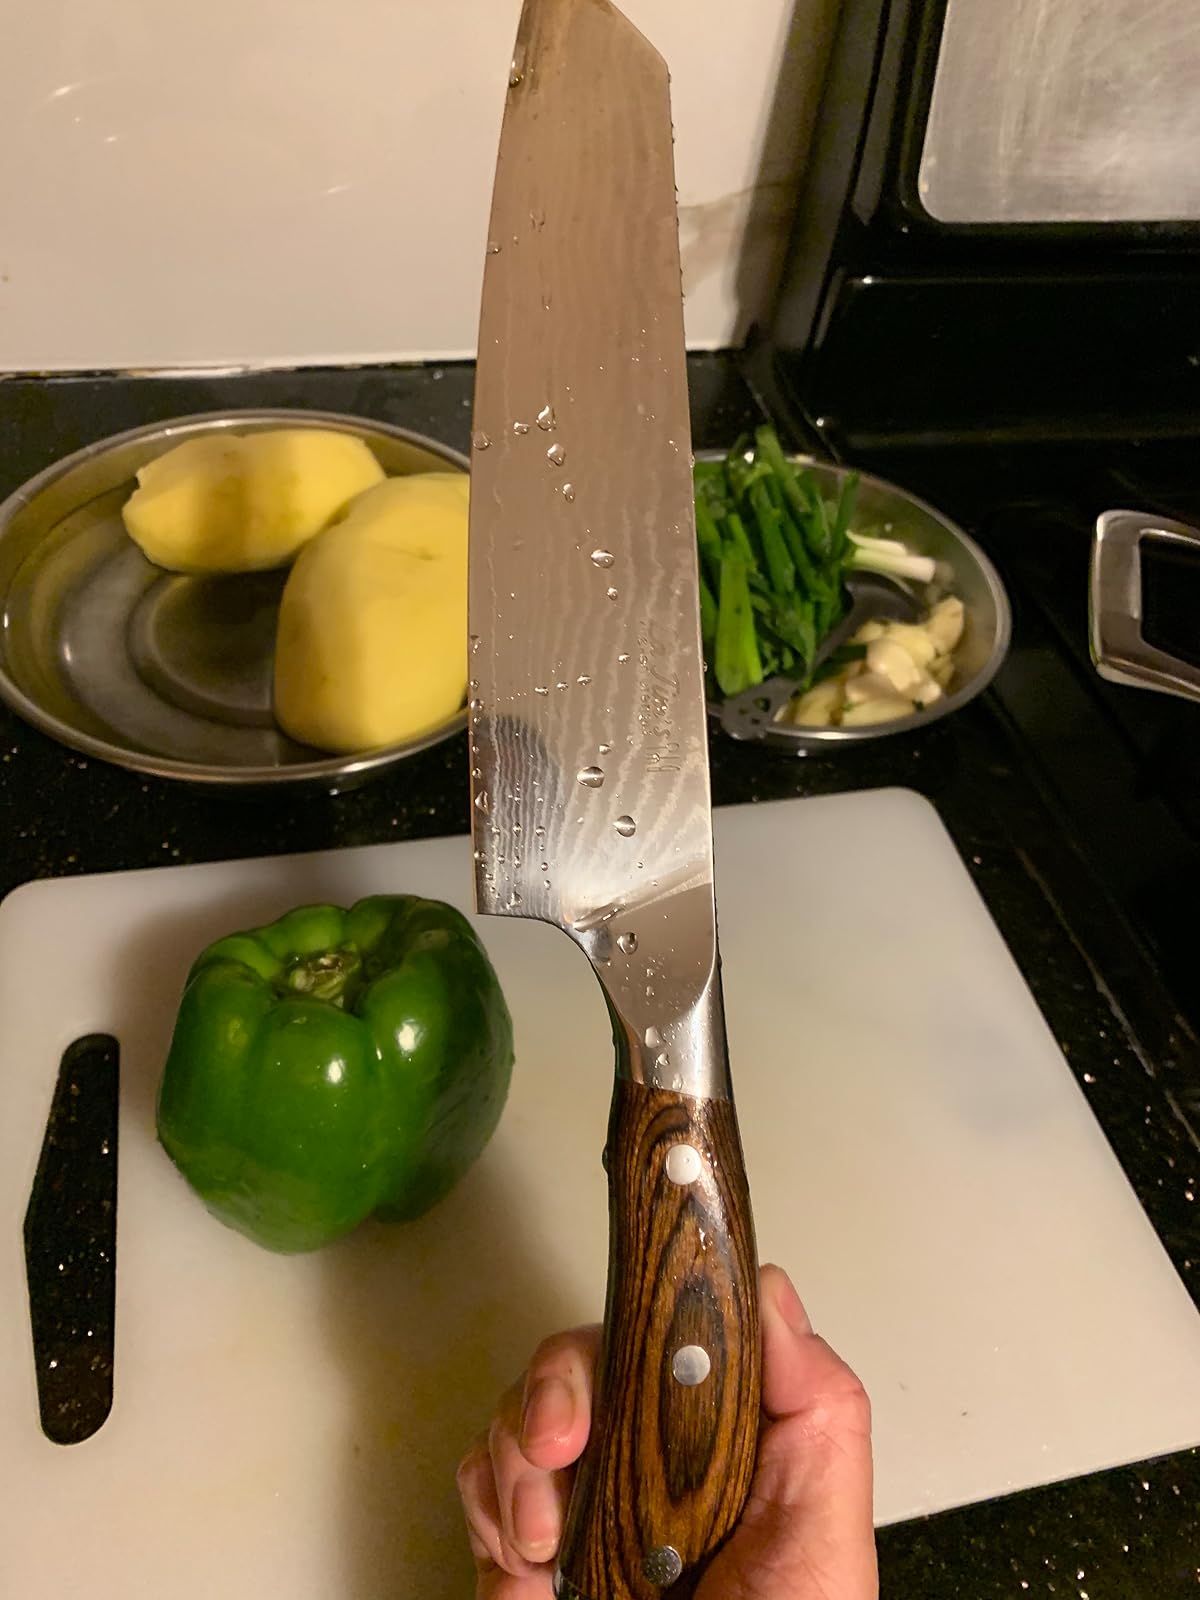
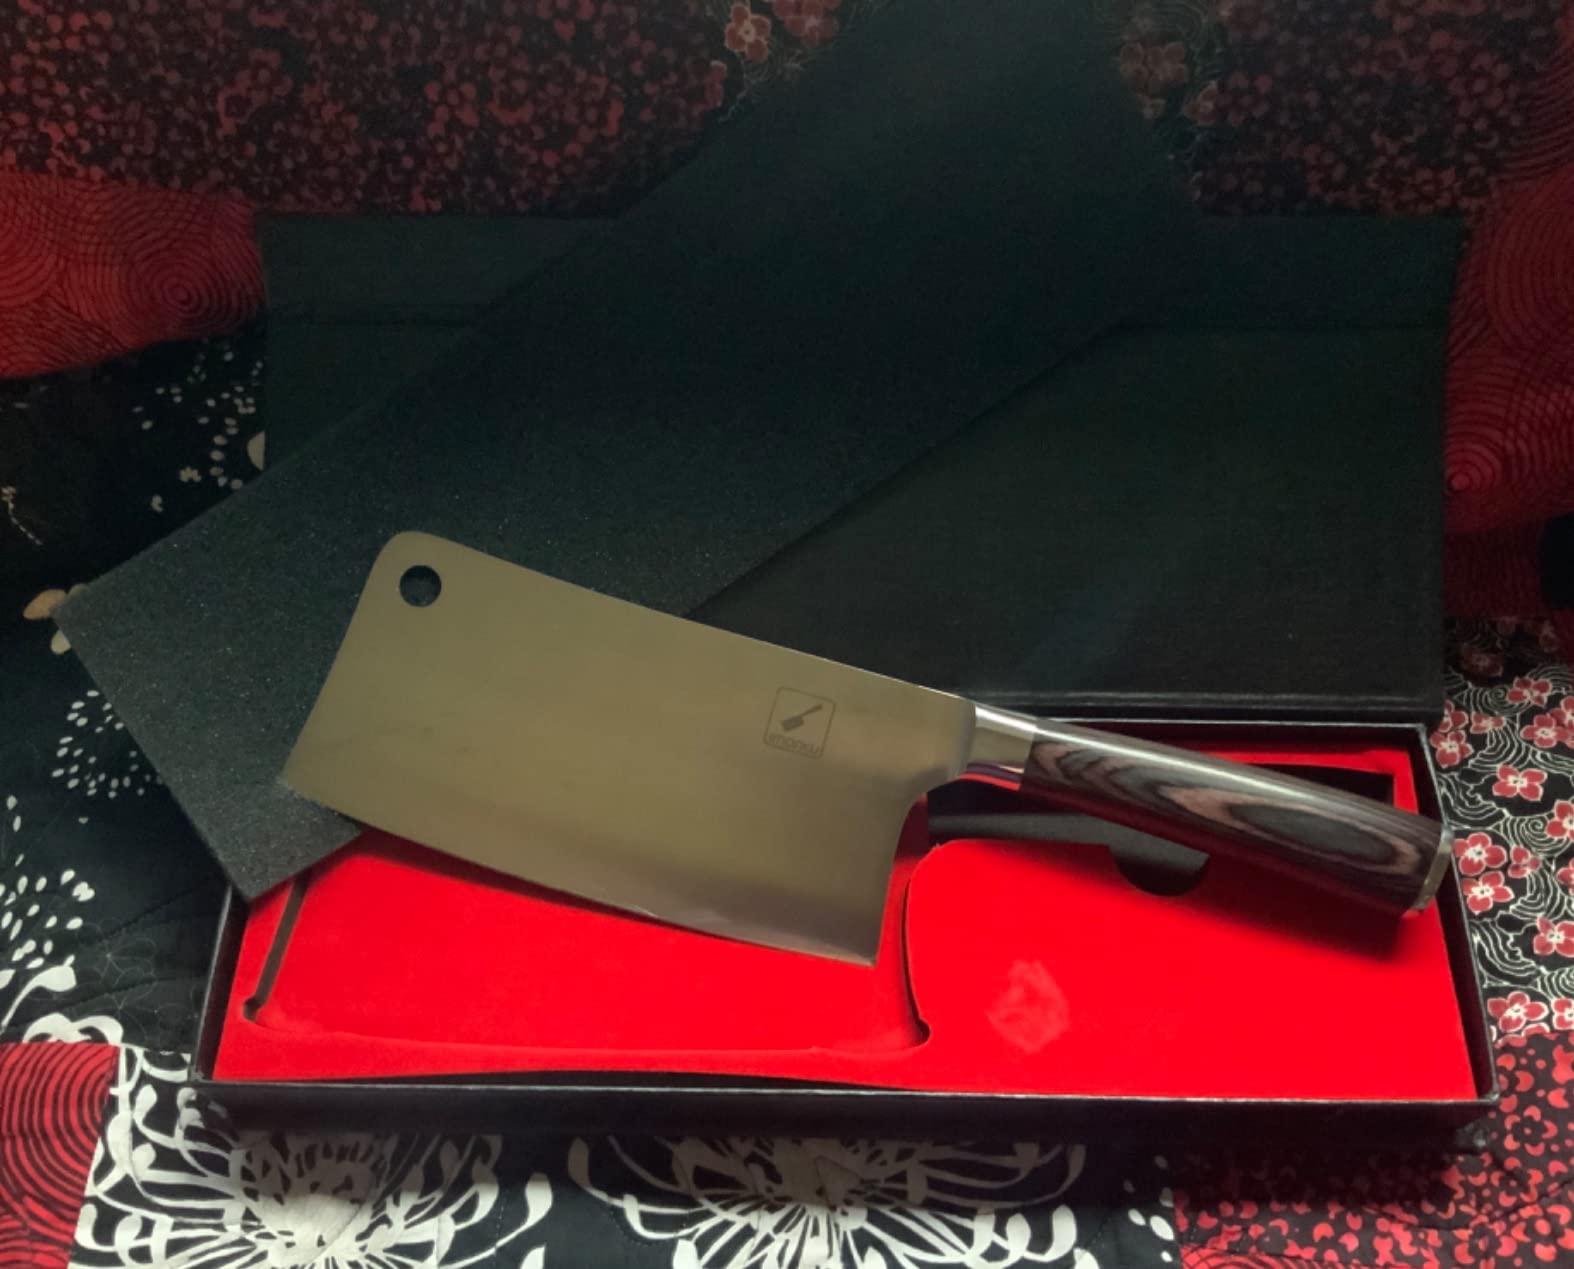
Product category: items_knife
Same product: no